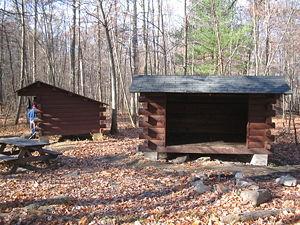
Washington Township est un township situé au sud-est du comté de Franklin, en Pennsylvanie, aux États-Unis. En 2010, il comptait une population de 14 009 habitants.